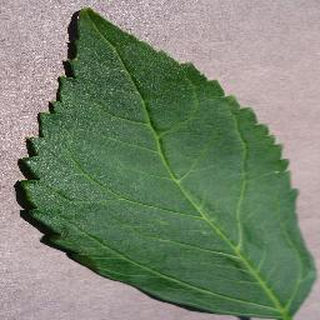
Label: healthy_cherry